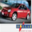
Label: automobile